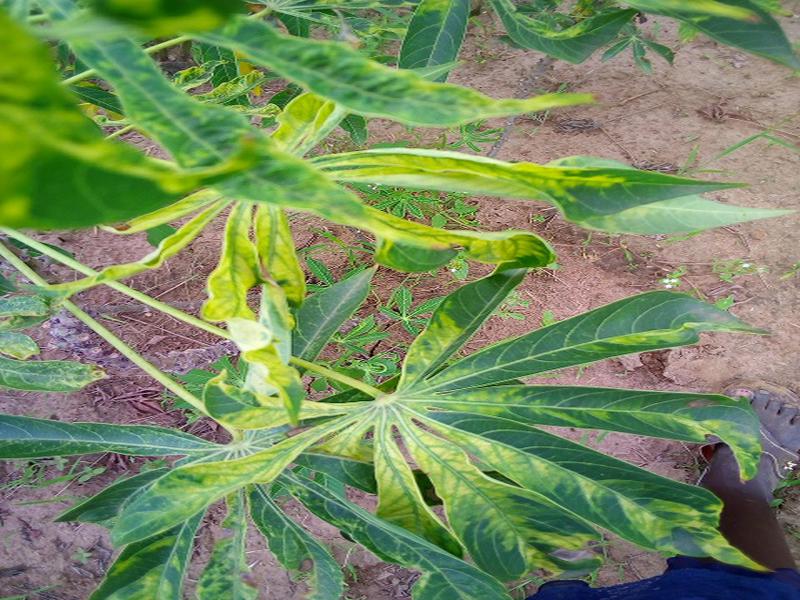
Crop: cassava
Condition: mosaic_disease